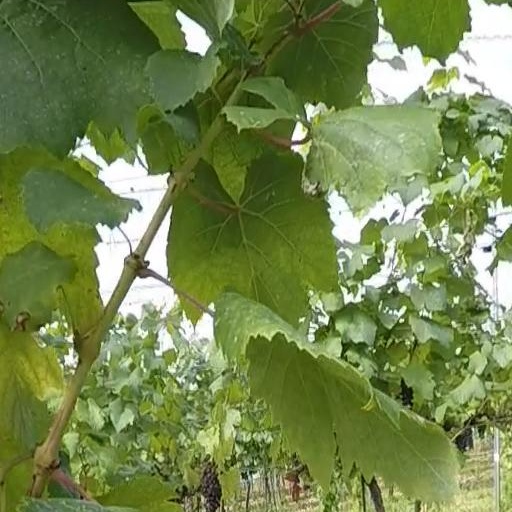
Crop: grape